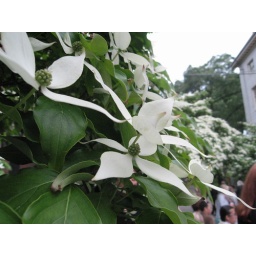
we were standing in a tree on a bench during the procession